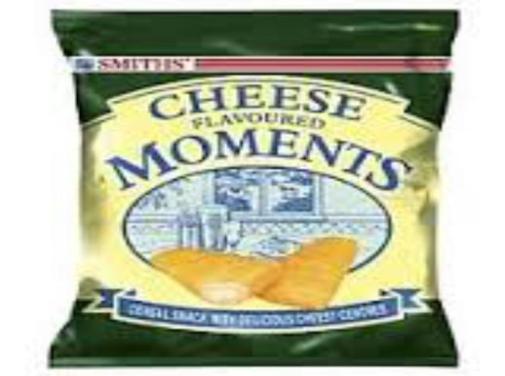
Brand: cheese flavoured moments
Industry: Food